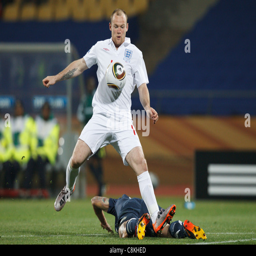
footballer brings the ball down during a match against country